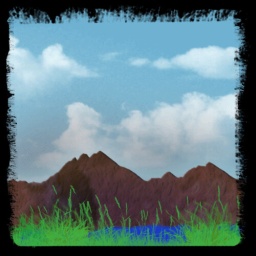
My first animated piece I created the hard way in Photoshop and Indesign. The clouds move and grass sways.